Colonial Conquest

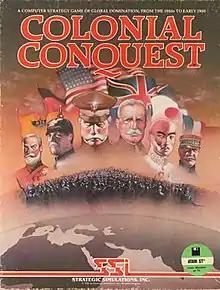
Apple II cover

Colonial Conquest is a turn-based strategy video game developed by Strategic Simulations and released in 1985 for the Atari 8-bit computers and Commodore 64, followed by the Apple II in 1986. Ports by Andromeda Software were released for the Atari ST in 1987 and PC-98 in 1989.